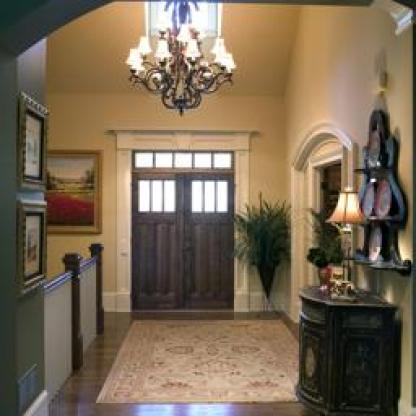
Scene: Indoor